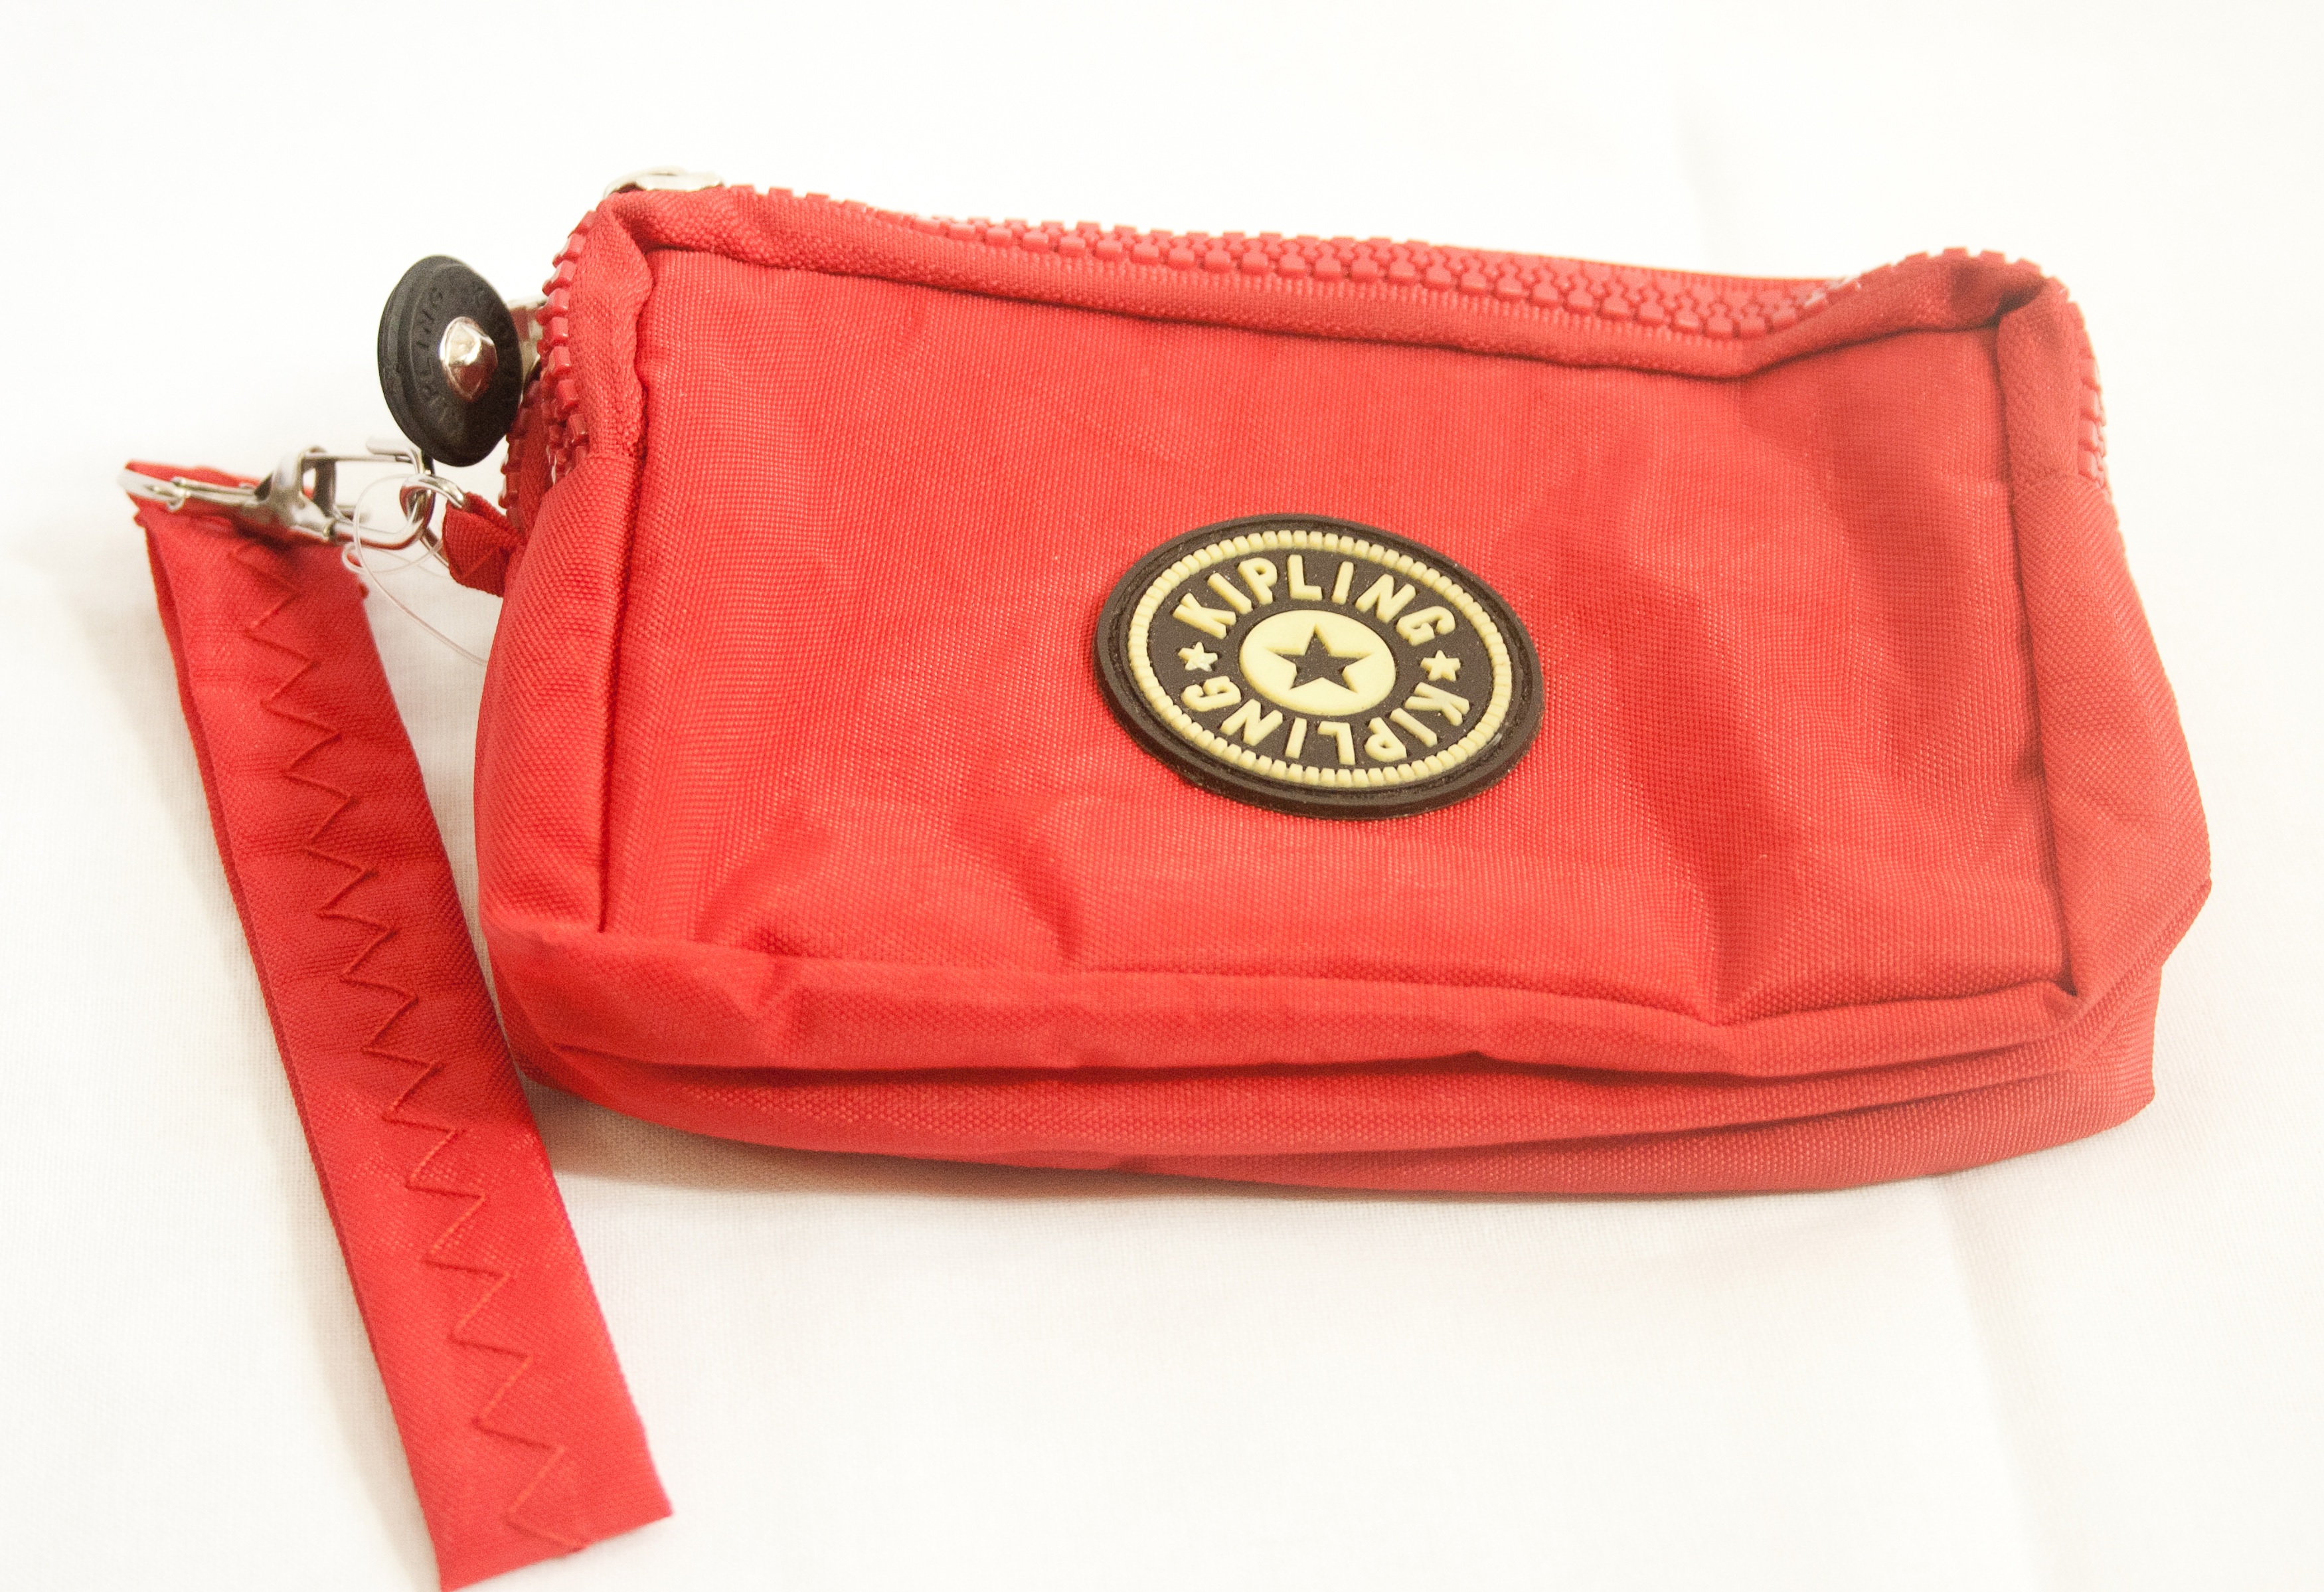
leather, red, bag, fashion, pink, handbag, brand, purse, elegant, magenta, zipper, glamour, accessory, fashion accessory, coin purse, shoulder bag